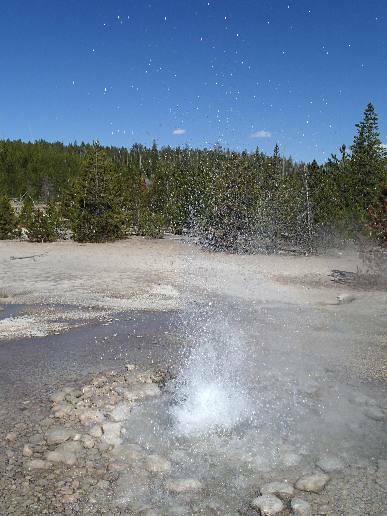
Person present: No